Kvarstad vessels

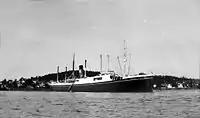
The whaler SS "Skytteren" was scuttled during Operation Performance.

In March 1942 the British led Operation Performance involved an effort to bring ten ships to the British Islands. Only two of the ships, MV "B.P. Newton" and MV "Lind", reached Britain. Two ships, MV "Storsten" and MV "Rigmor" were sunk by German aircraft. Four ships were scuttled by their own crews, after being confronted by German warships. These were MS "Buccaneer", SS "Skytteren", SS "Charente", and SS "Gudvang". Two ships, MV "Dicto" and SS "Lionel" returned to Gothenburg. The total number of crew on the ten involved ships was 471. Of these 19 perished during the escape operation, 124 reached the British islands. and the 85 persons from "Dicto" and "Lionel" returned to Sweden. More than 200 from the ships were captured by the Germans. These included more than 160 Norwegian men and seven women, more than fifty British, two Dutch and one Polish. The captured sailors were brought to German prisons, first to the prisoner-of-war camp Marlag und Milag Nord near Bremen, where they were treated relatively well. The women were later released. While the British remained in the Milag camp, the Norwegian sailors were subject to war trials (at the in Rendsburg), and were eventually transferred to other prisons, as Nacht und Nebel prisoners with much tougher conditions. Of these, 43 died during their imprisonment, while 125 survived.